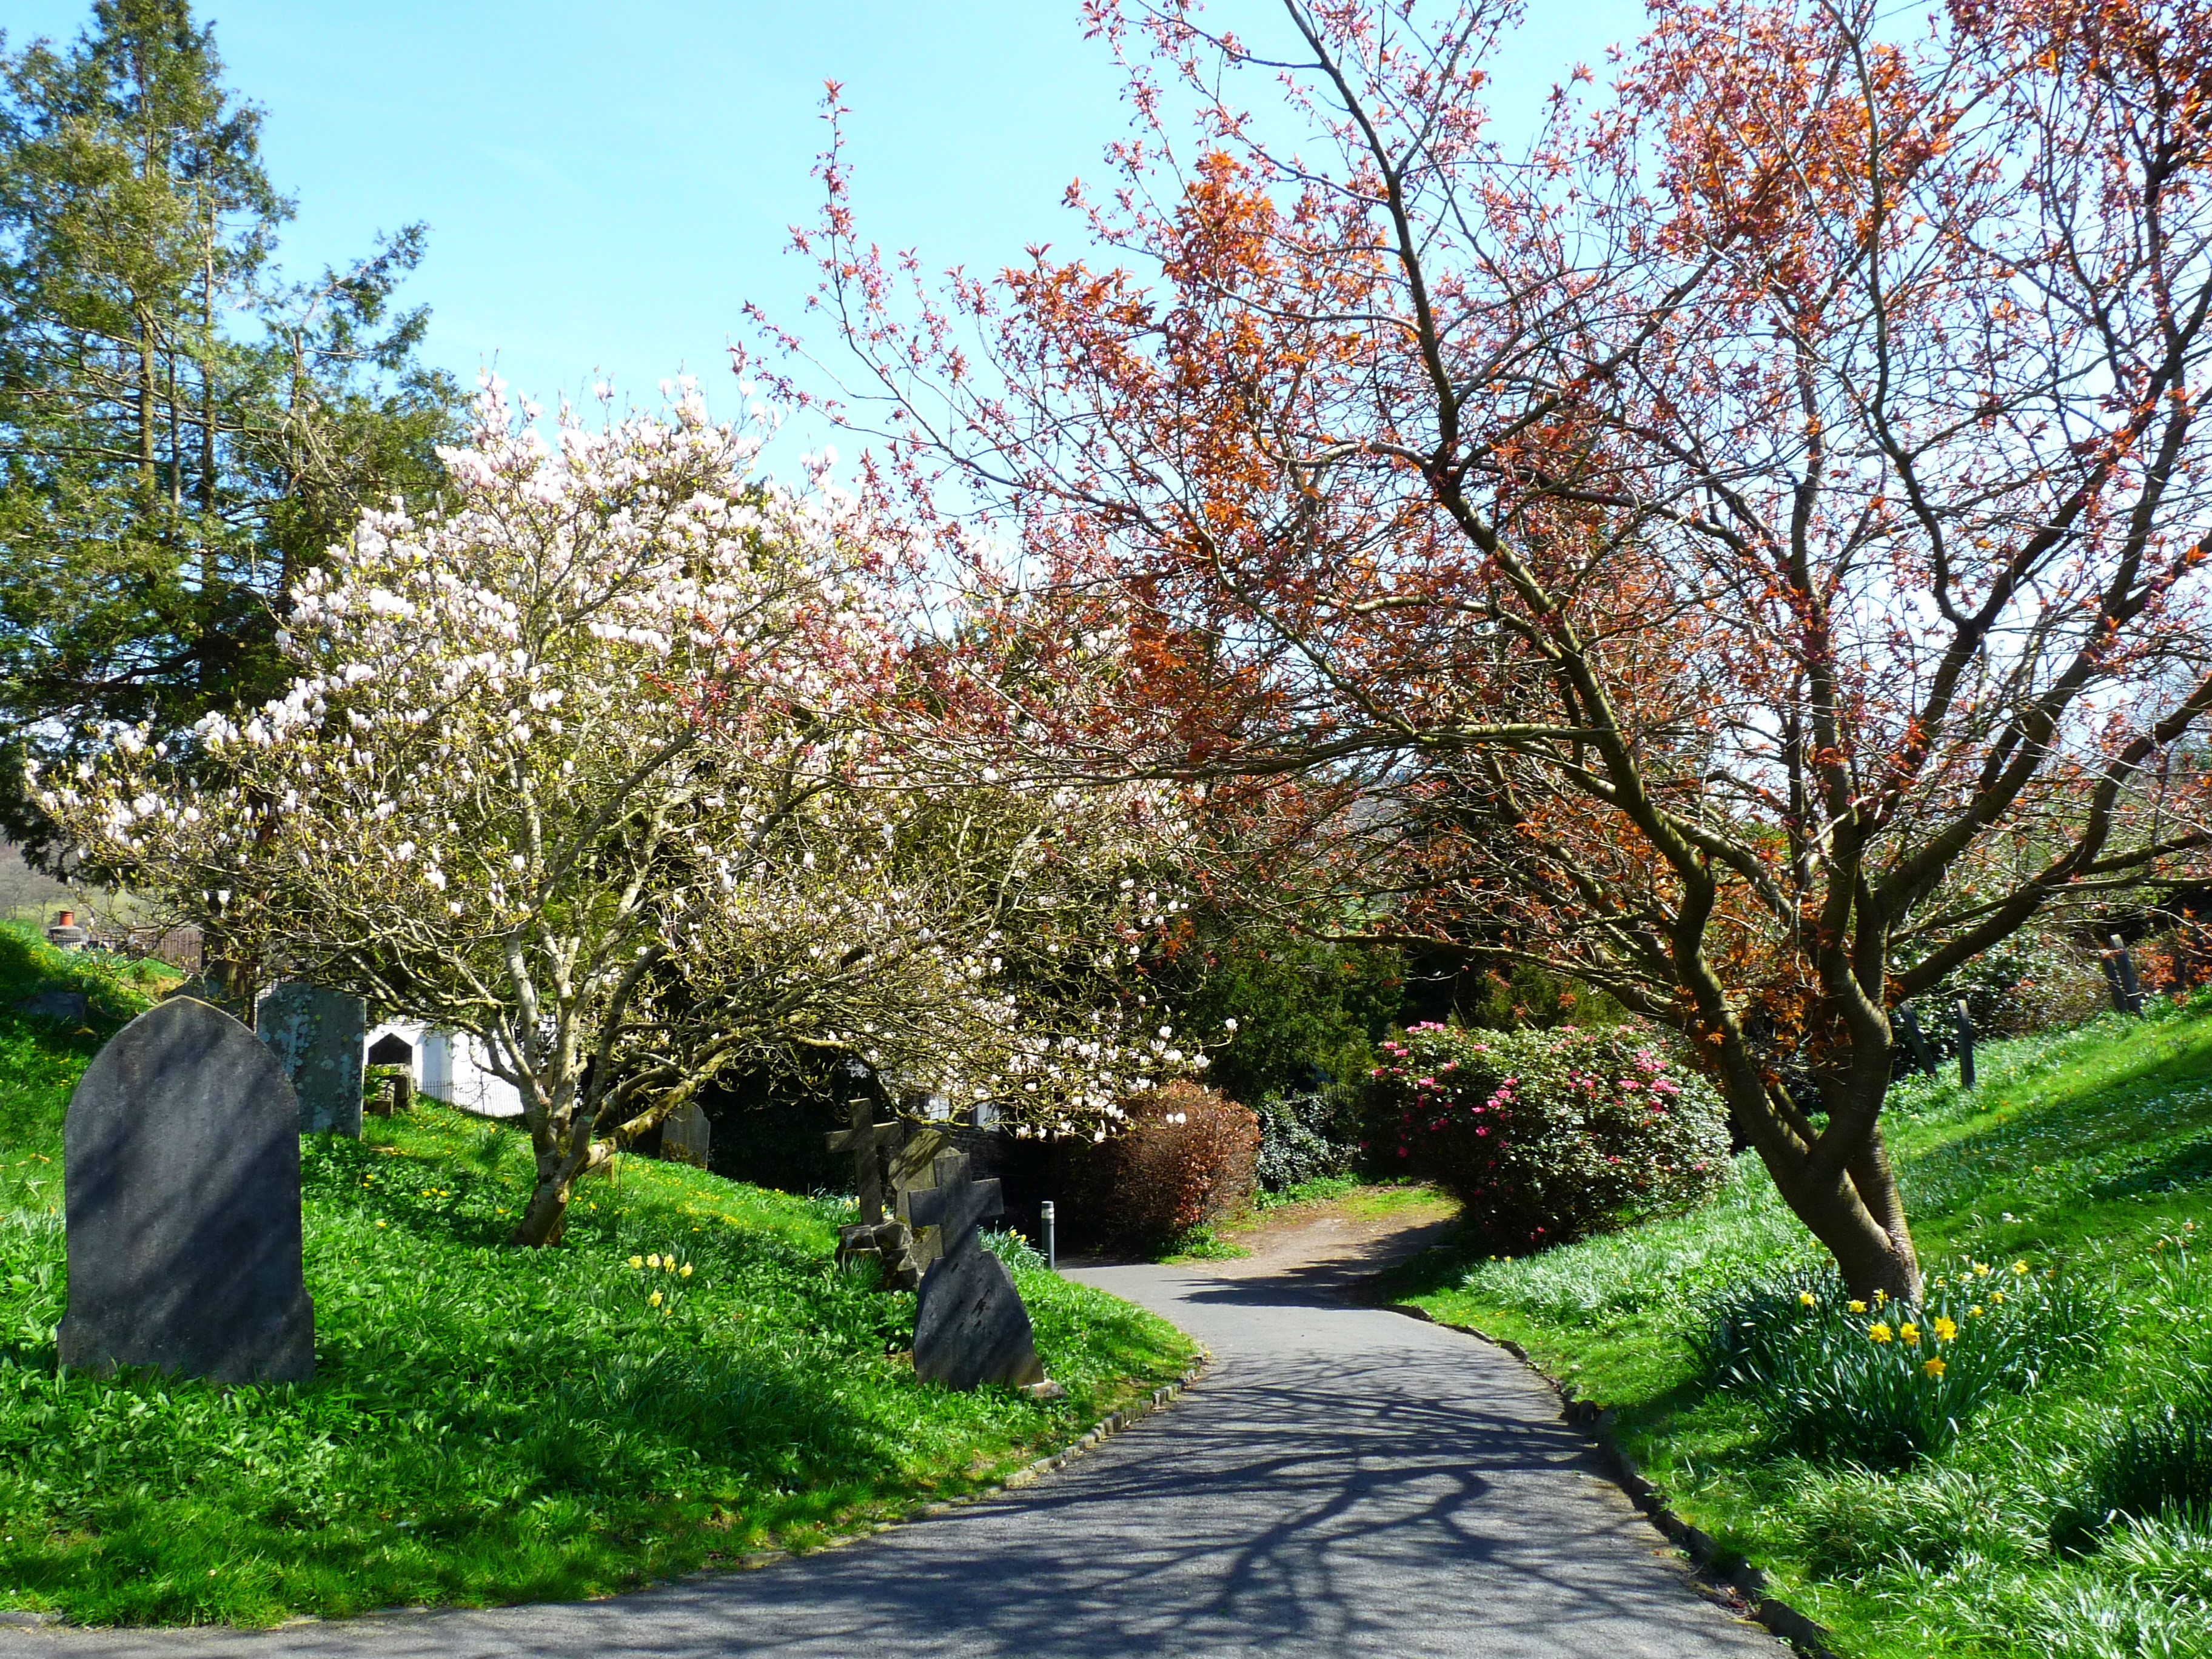
church, lake, district, tree, spring, branch, plant, woody plant, grass, botany, leaf, blossom, flower, garden, sky, walkway, road, landscape, real estate, sunlight, shrub, botanical garden, landscaping, park, cherry blossom, house, winter, trail, autumn